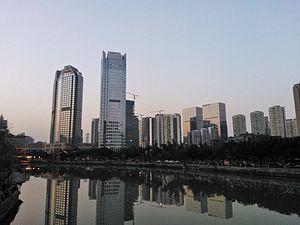
Le Sichuan est une province du centre-ouest de la Chine. Sa capitale est Chengdu.
Chengdu, également appelée métaphoriquement Róngchéng « la ville des hibiscus », est la capitale de la province du Sichuan en République populaire de Chine.